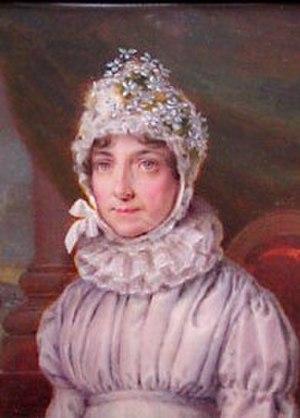
La princesse Caroline de Nassau-Usingen était la fille aînée de Charles-Guillaume de Nassau-Usingen, et l'épouse du Frédéric de Hesse-Cassel-Rumpenheim.